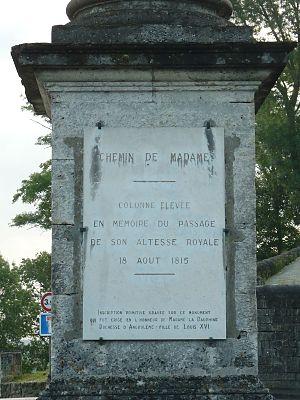
Colonne de la Duchesse d'Angoulême (1815), soeur de Louis XVI, à Angoulême (France)
Angoulême est une commune du Sud-Ouest de la France, préfecture du département de la Charente, en région Nouvelle-Aquitaine.